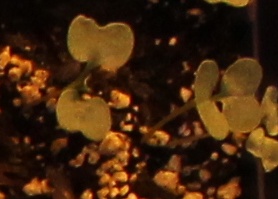
Label: Canola